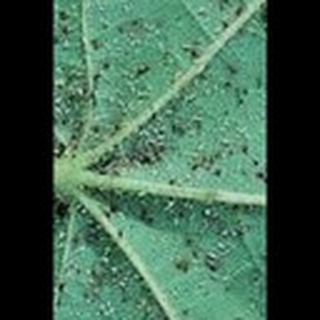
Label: cotton_aphids